Northwestern Medicine

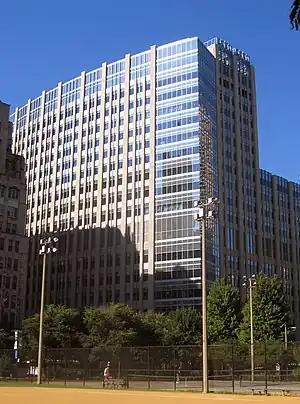
The new Prentice Women's Hospital building, Chicago, Illinois

Prentice Women’s Hospital is an acute care women's hospital located adjacent to both Northwestern Memorial and the Lurie Children's Hospital. The hospital provides tertiary-level obstetric, gynecological, and neonatal care to patients from the entire region. The hospital has 256 beds, with 86 AAP verified level III neonatal intensive care unit beds, 32 labor and delivery beds, 86 healthy bassinets, and 10 operating rooms. The hospital is directly attached to the Lurie Children's Hospital via skybridge because Lurie physicians provide care on Prentice's neonatal intensive care units.